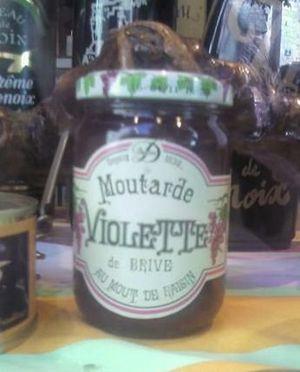
Plusieurs partie des vignes à raisin peuvent être utilisés comme la feuille ou le fruit, mais c'est surtout dans la transformation du fruit que la diversité alimentaire a connu son plus grand développement. Essentiellement liquides, ces ingrédients sont utilisés comme mouillant, acidifiant, sucrant... De très nombreuses sauces y ont recours. Ce sont de bons supports aux épices et les déglaçages en sont bénéficiaires.